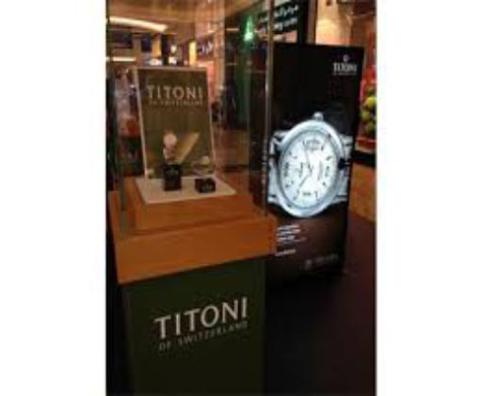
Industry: Clothes